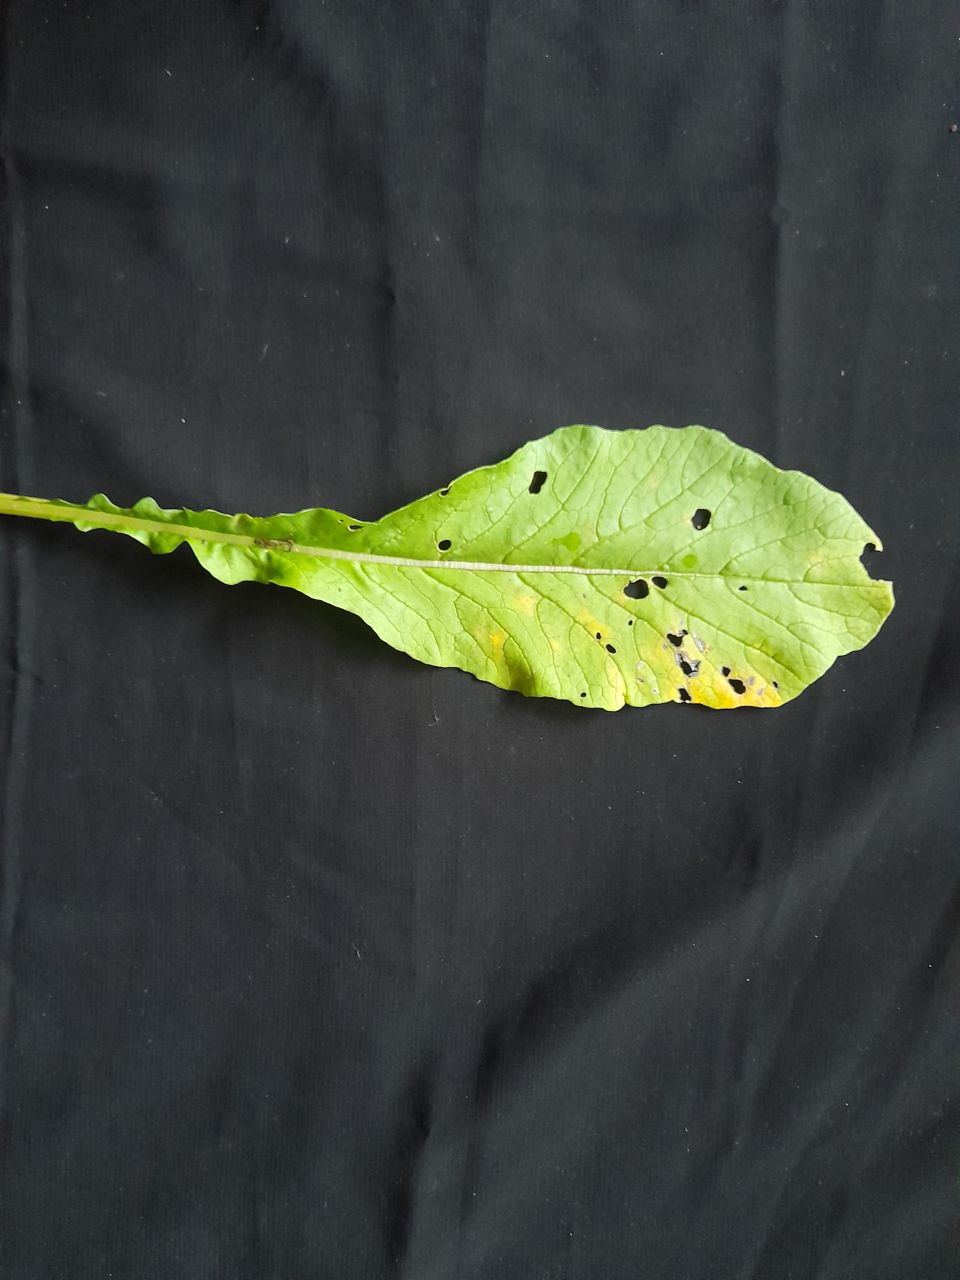
Label: flea beetle